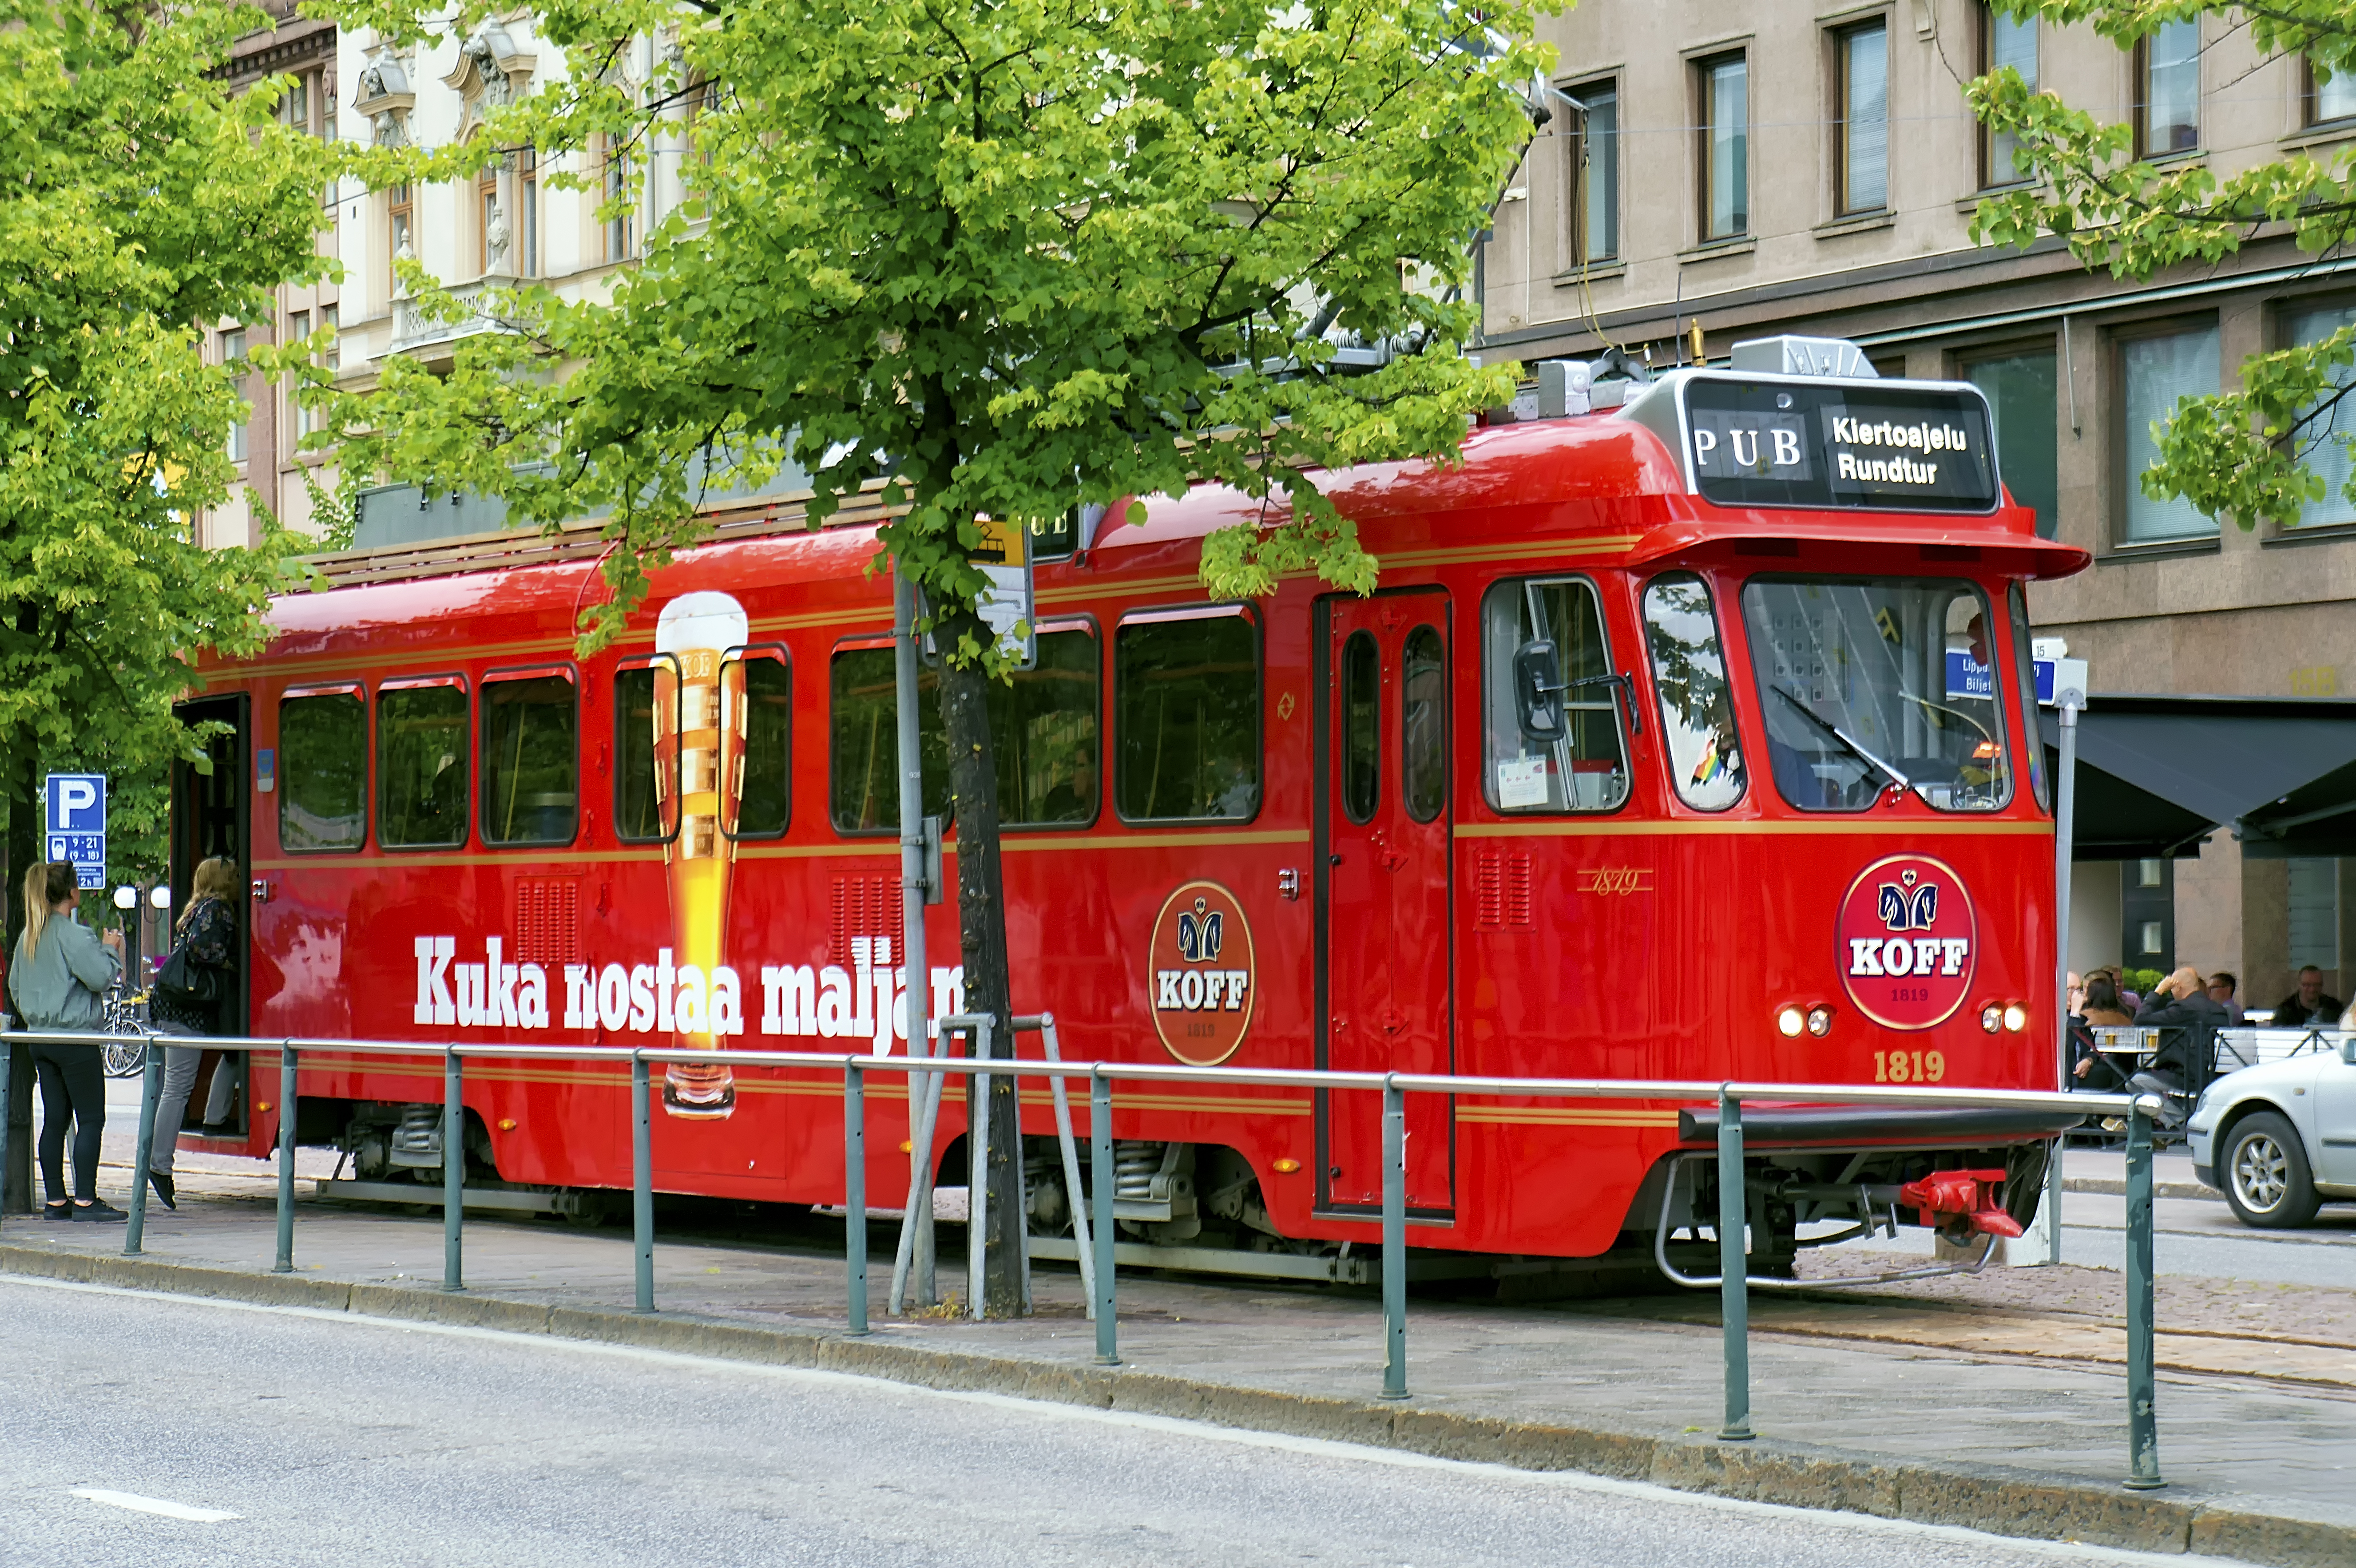
street, tram, transport, red, vehicle, sightseeing, cable car, public transport, finland, helsinki, pub, mikonkatu, koff, kiertoajelu, land vehicle, rolling stock, railroad car